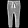
Label: Trouser